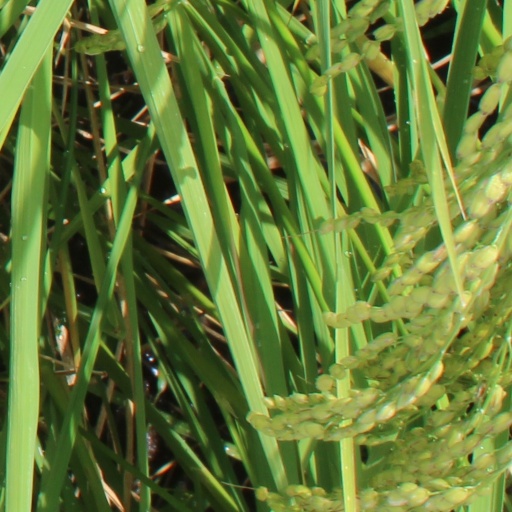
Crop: rice